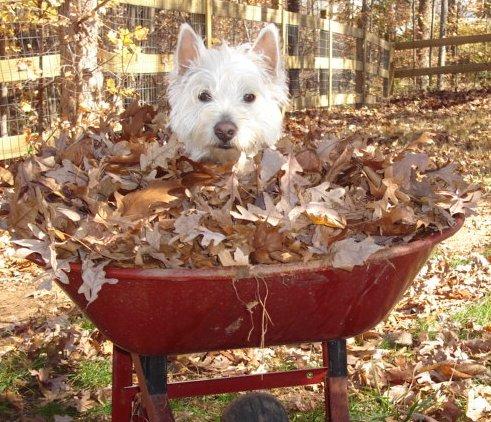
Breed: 209-n000040-West_Highland_white_terrier